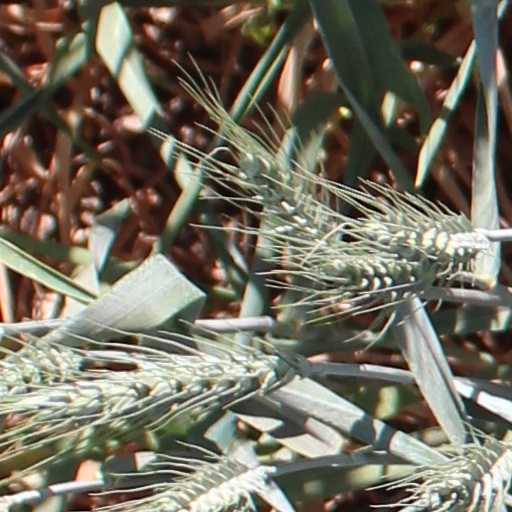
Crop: wheat